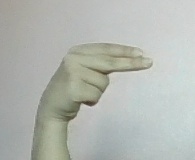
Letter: ain